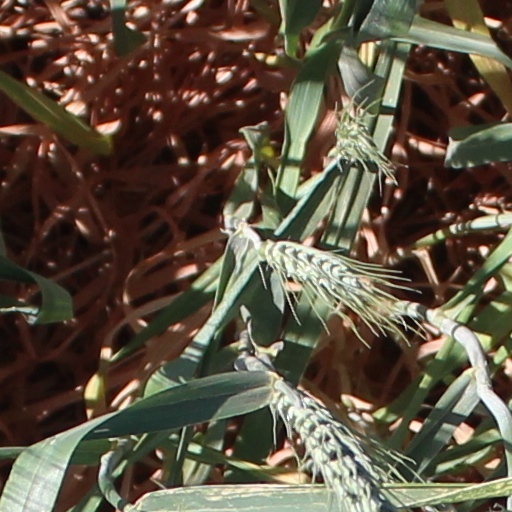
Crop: wheat